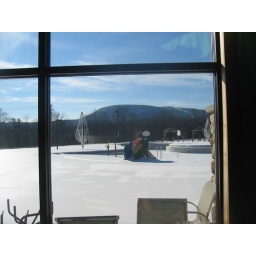
Out the window from the water park in Great Wolf Lodge